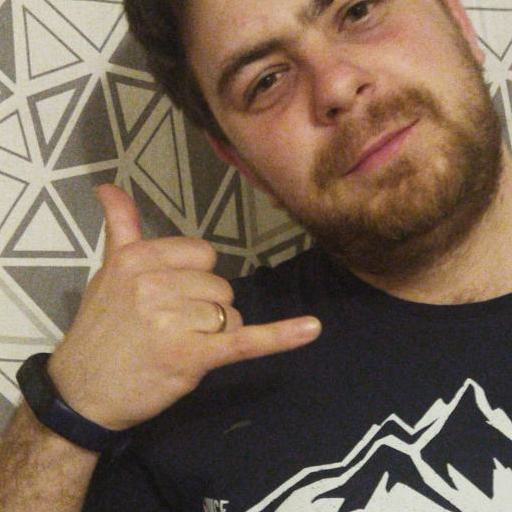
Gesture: call